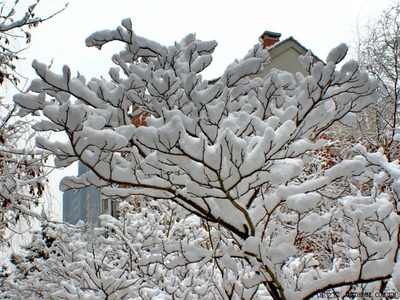
Weather: snow or frosty